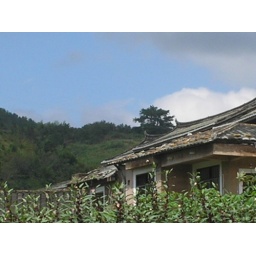
One house in the midst of many mountains